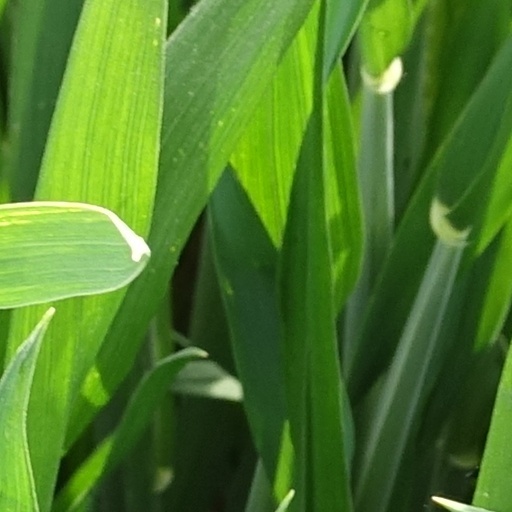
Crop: wheat